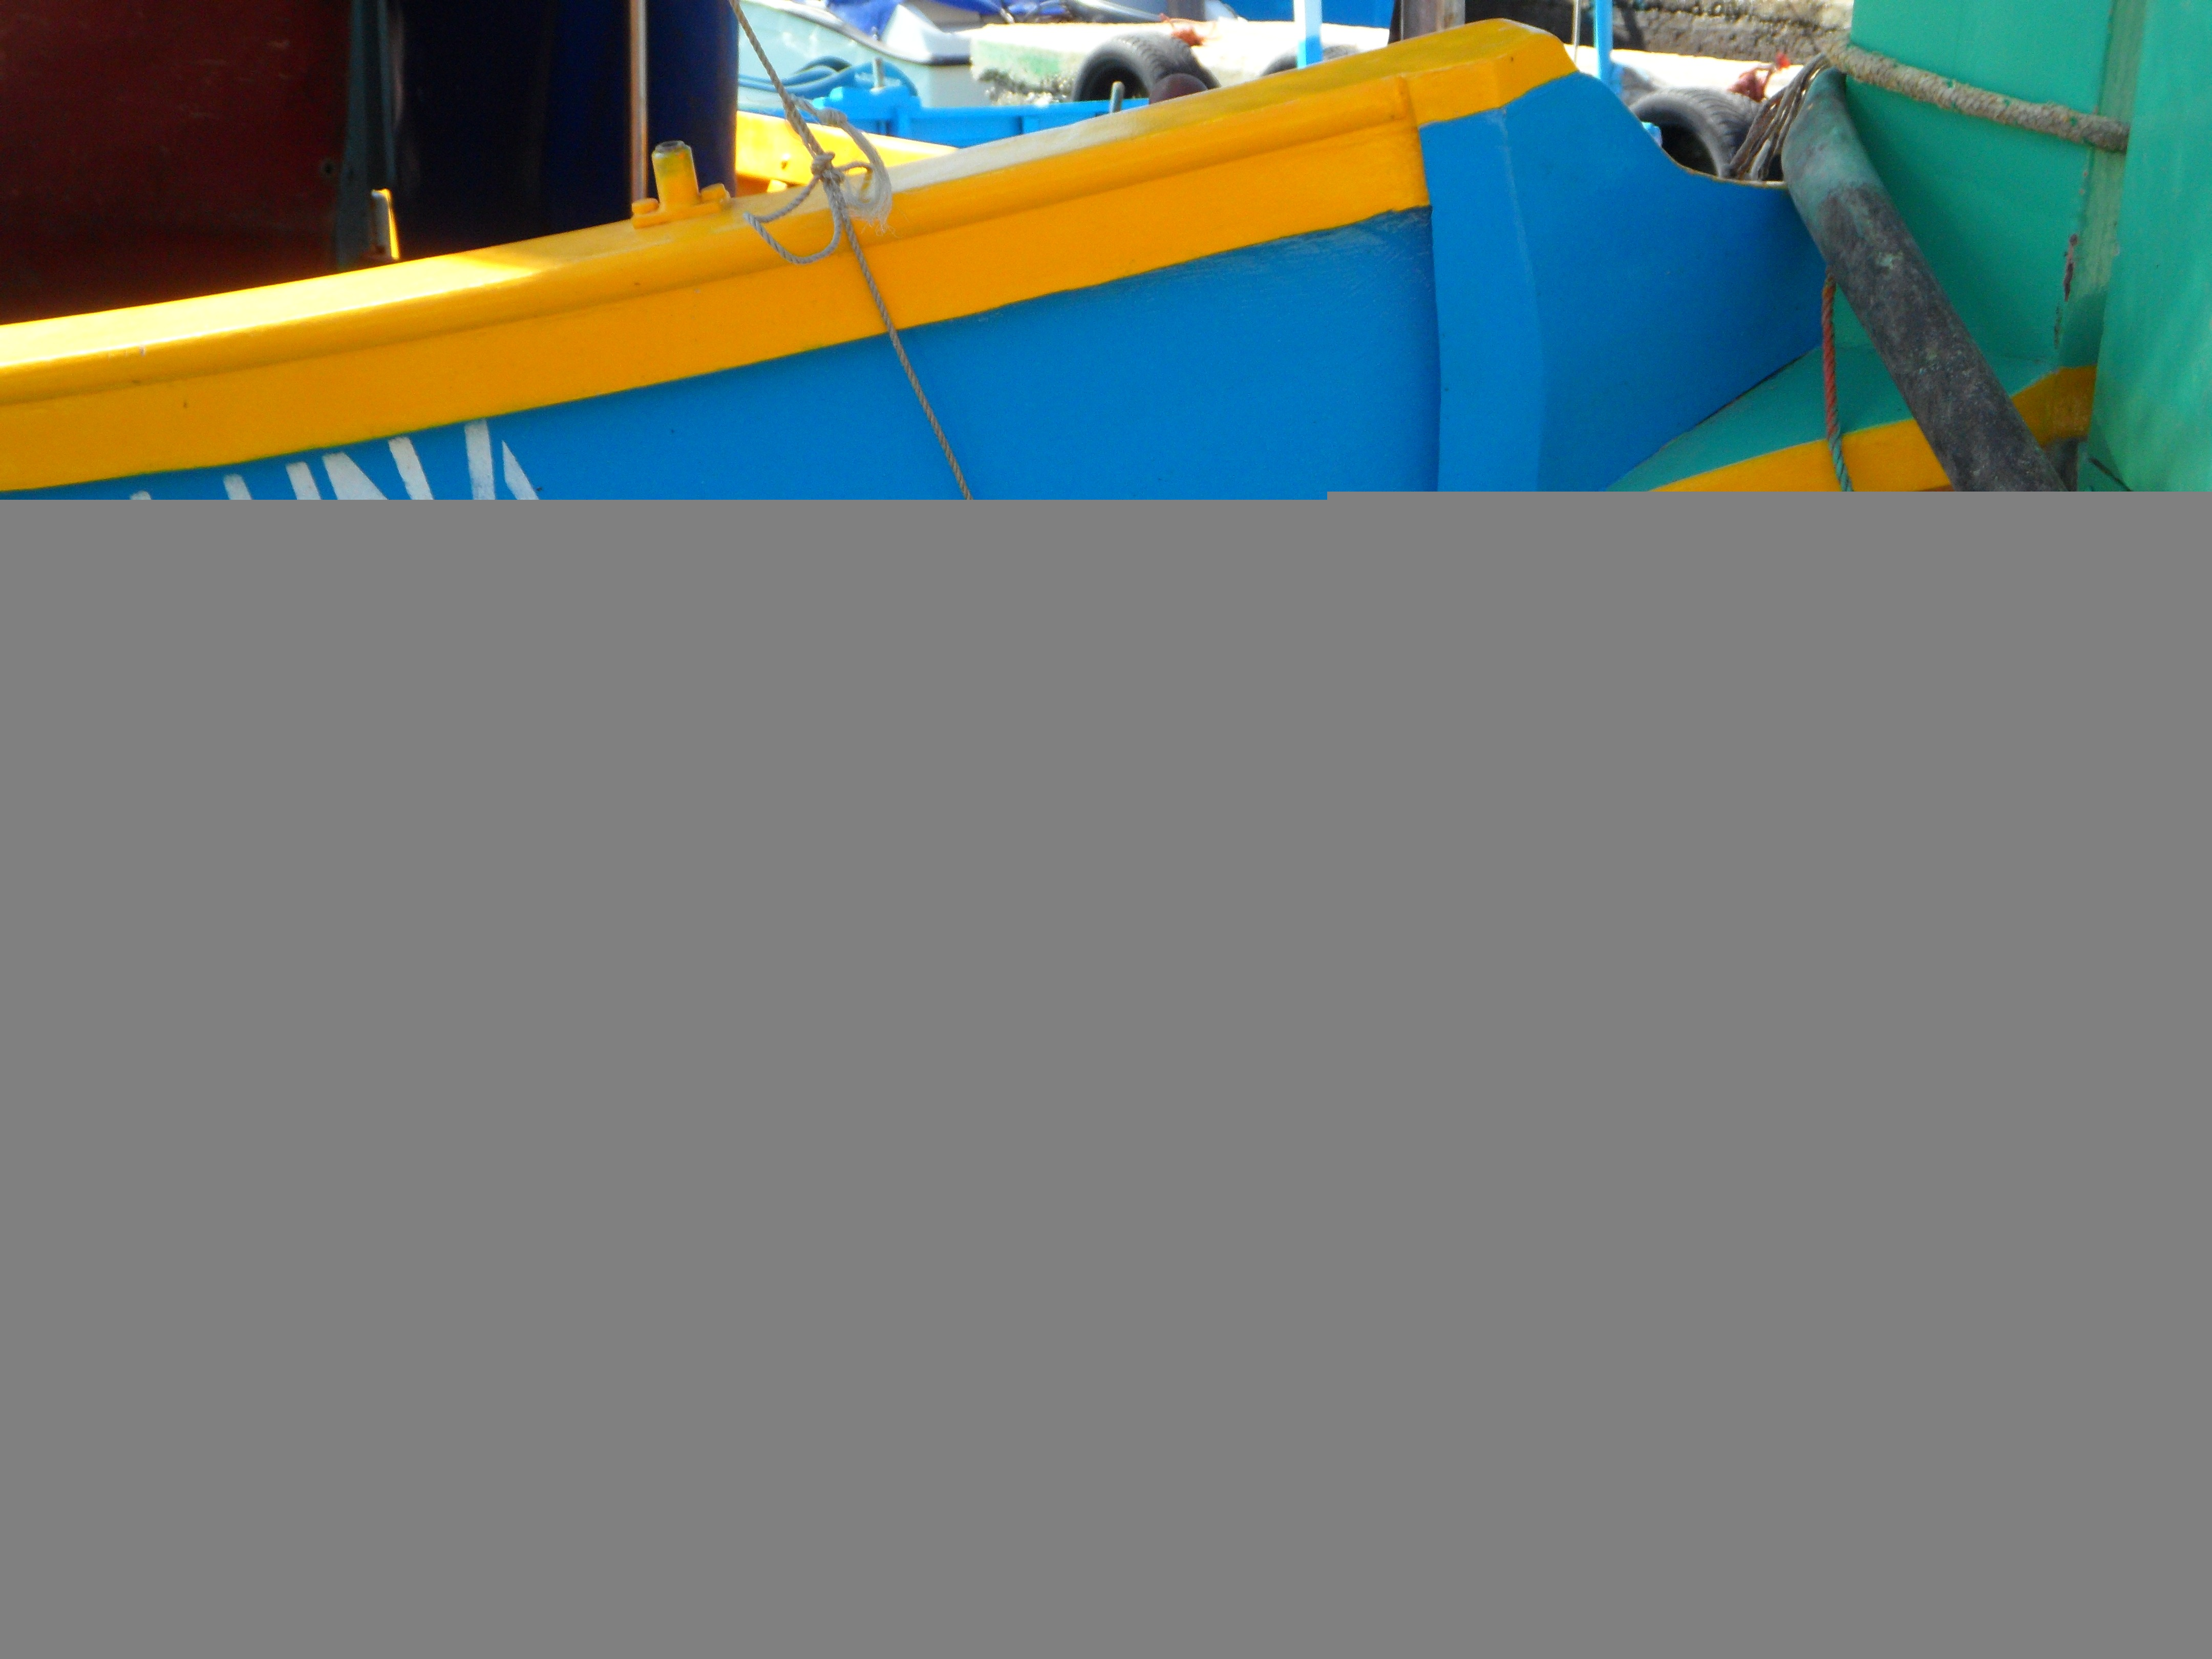
wing, boot, vehicle, fishing, mast, color, machine, port, colorful, close, fishing boat, product, malta, wooden boat, construction equipment, marsaxlokk